2023 Indianapolis 500

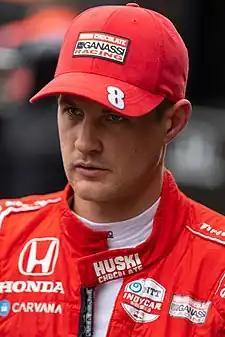
Marcus Ericsson was the defending race winner.

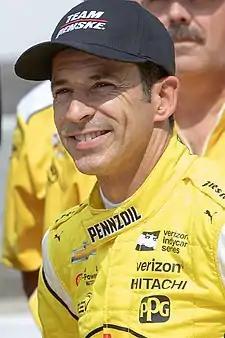
Four-time race winner Hélio Castroneves (2001, 2002, 2009, 2021) had the most previous starts in the field with 22.

All entries utilized a spec Dallara IR18 chassis with and Firestone tires. 34 entries were confirmed, including nine former winners and four race rookies. 2013 winner and 2004 champion Tony Kanaan announced that he would retire after the race. Four-time race winner Hélio Castroneves attempted to make his 23rd "500" (all consecutive), leading all active drivers. Katherine Legge made her first appearance since 2013, the first female participant since 2021; no female drivers entered in 2022. On April 15, "Racer" confirmed that both Chevrolet and Honda will supply 17 entries each. With 34 confirmed entries, bumping will return for the first time since 2021. The official entry list was released on May 15.